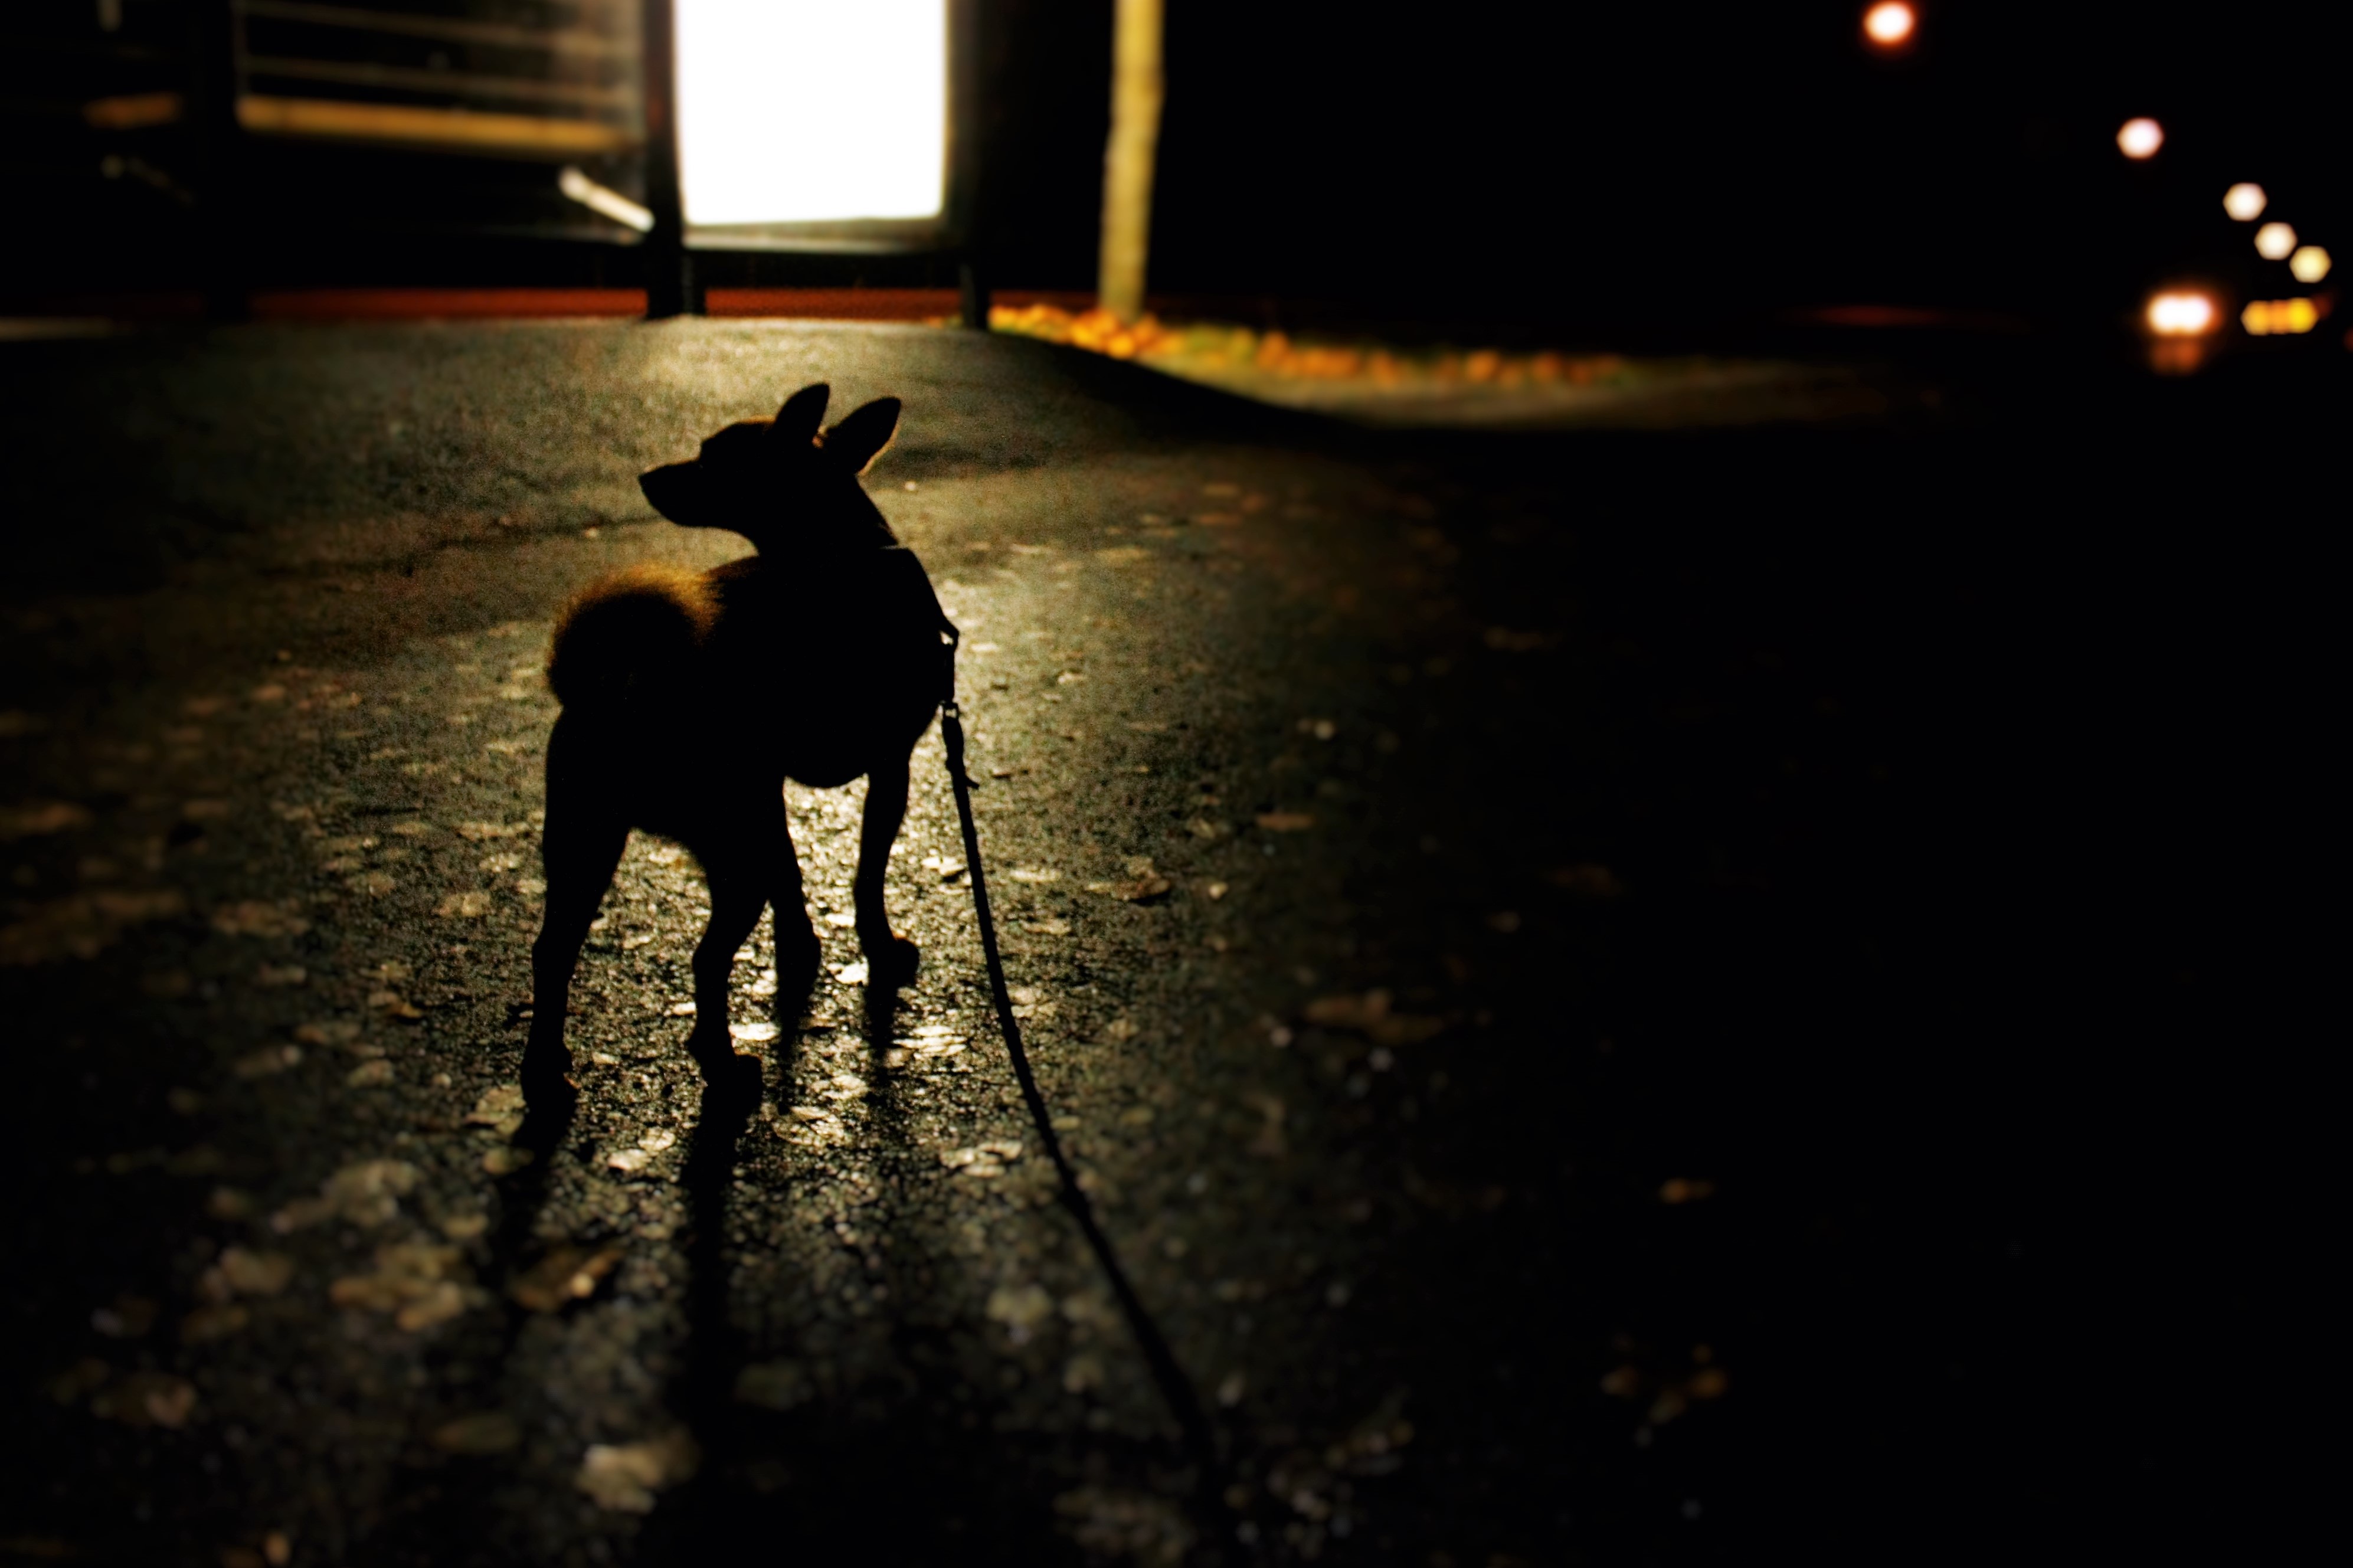
silhouette, light, night, sunlight, morning, evening, reflection, shadow, darkness, black